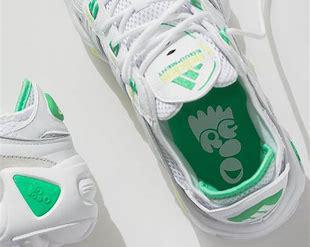
Brand: Adidas
Model: FYW S 97